Denise Paulme

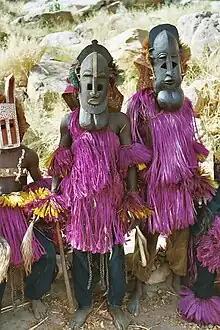
Dogon People

"L'organisation sociale des Dogon" (1940) is the first monographic book of Denise Paulme. She wrote it at the same period the World War II hence its success was not recognize. Nevertheless, in the 1960s, Georges Balandier quote it as a rare example of a balanced monography of social anthropology. Indeed, Denise Paulme presented this work as a dissertation of law, hence the book contains a very structured guideline.